Economy of Albania

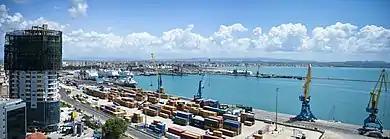
The location of Durrës makes its port the busiest in Albania and among the largest in the Adriatic and Ionian Seas.

The bulk of the tourist industry is concentrated along the Adriatic and the Ionian Sea coast. The latter has pristine beaches and is often called the Albanian Riviera. The Albanian coastline has a considerable length of , including many lagoons. The coast is known for its rich variety of ecosystems, such as sandy beaches, capes, coves, covered bays, lagoons, small gravel beaches, and sea caves. Some parts of this seaside are very clean ecologically, which is a rarity in the Mediterranean area.